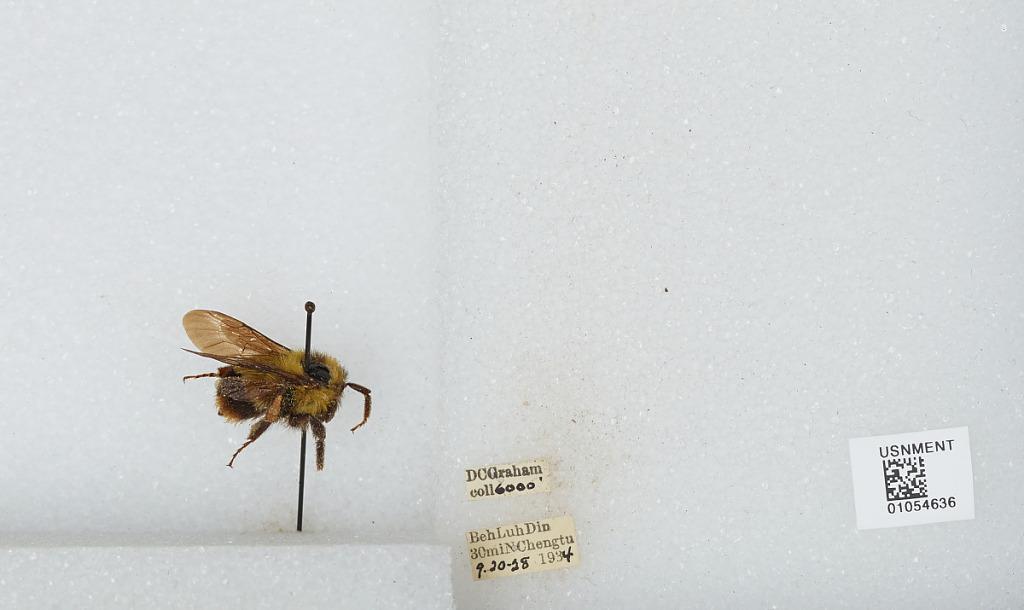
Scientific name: Bombus sp.
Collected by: D. Graham
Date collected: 1934-9-20
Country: China
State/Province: Sichuan
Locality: Beh Luh Din 30 mi N Chengdu